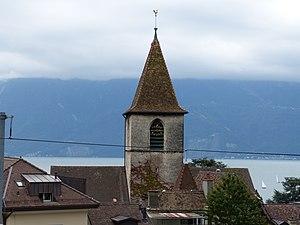
Clocher du temple de Cully.